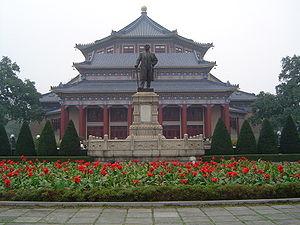
Li Jinfa, pseudonyme de Li Shuliang, est un sculpteur et poète chinois, né en 1900 dans le xian de Mei dans le Guangdong, mort en 1976.